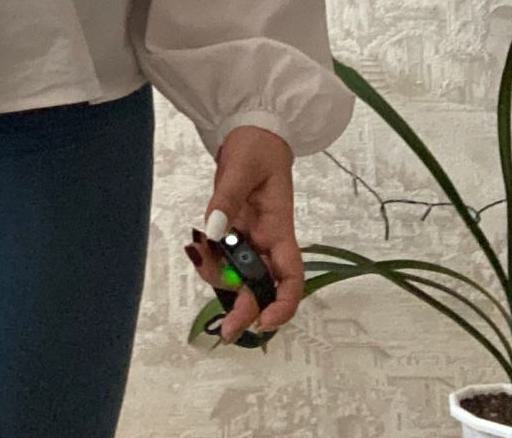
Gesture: no_gesture